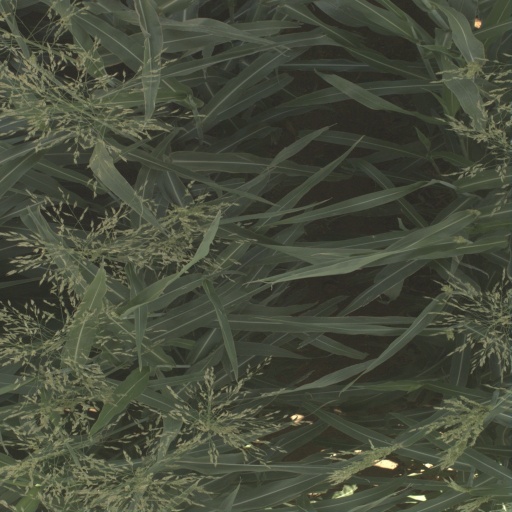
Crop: sorghum